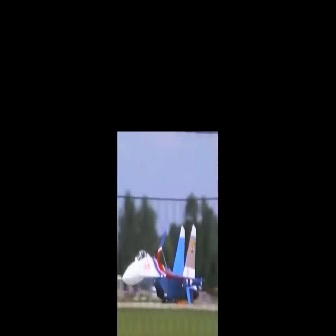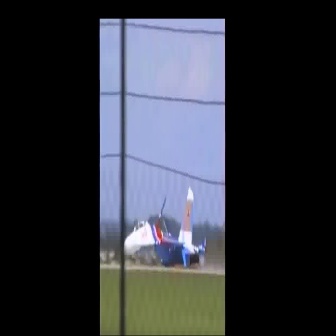
  Please identify the target specified by the bounding box [122,222,204,305] in the first image and locate it in the second image. Return the coordinates in [x_min,y_min,x_max,y_max] format.
Answer: [123,184,205,267]